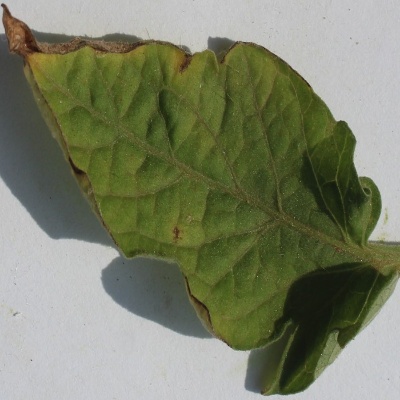
Crop: Tomato
Condition: leaf blight